Sanford's Opera Troupe

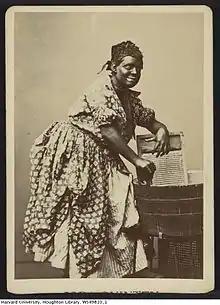
Samuel S. Sanford as a minstrel character

Sanford's Opera Troupe was an American blackface minstrel troupe headed by Samuel S. Sanford (1821–1905). The troupe began in 1853 under the name Sanford's Minstrels. The name changed that same year to Sanford's Opera Troupe. The lineup changed in 1856 and again in 1857, when they disbanded.